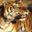
Label: tiger